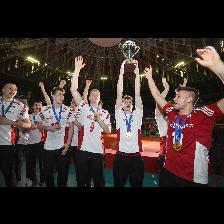
Label: Human